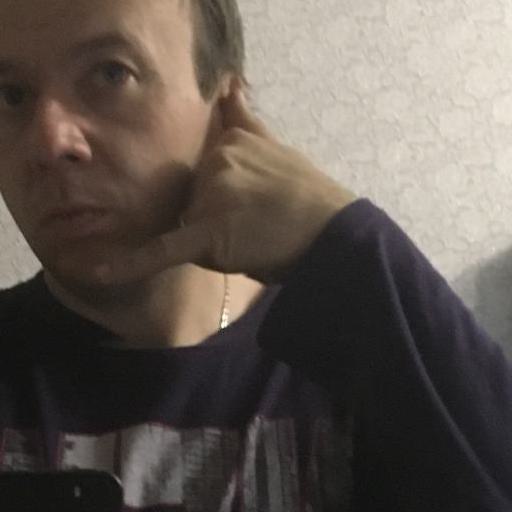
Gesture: call